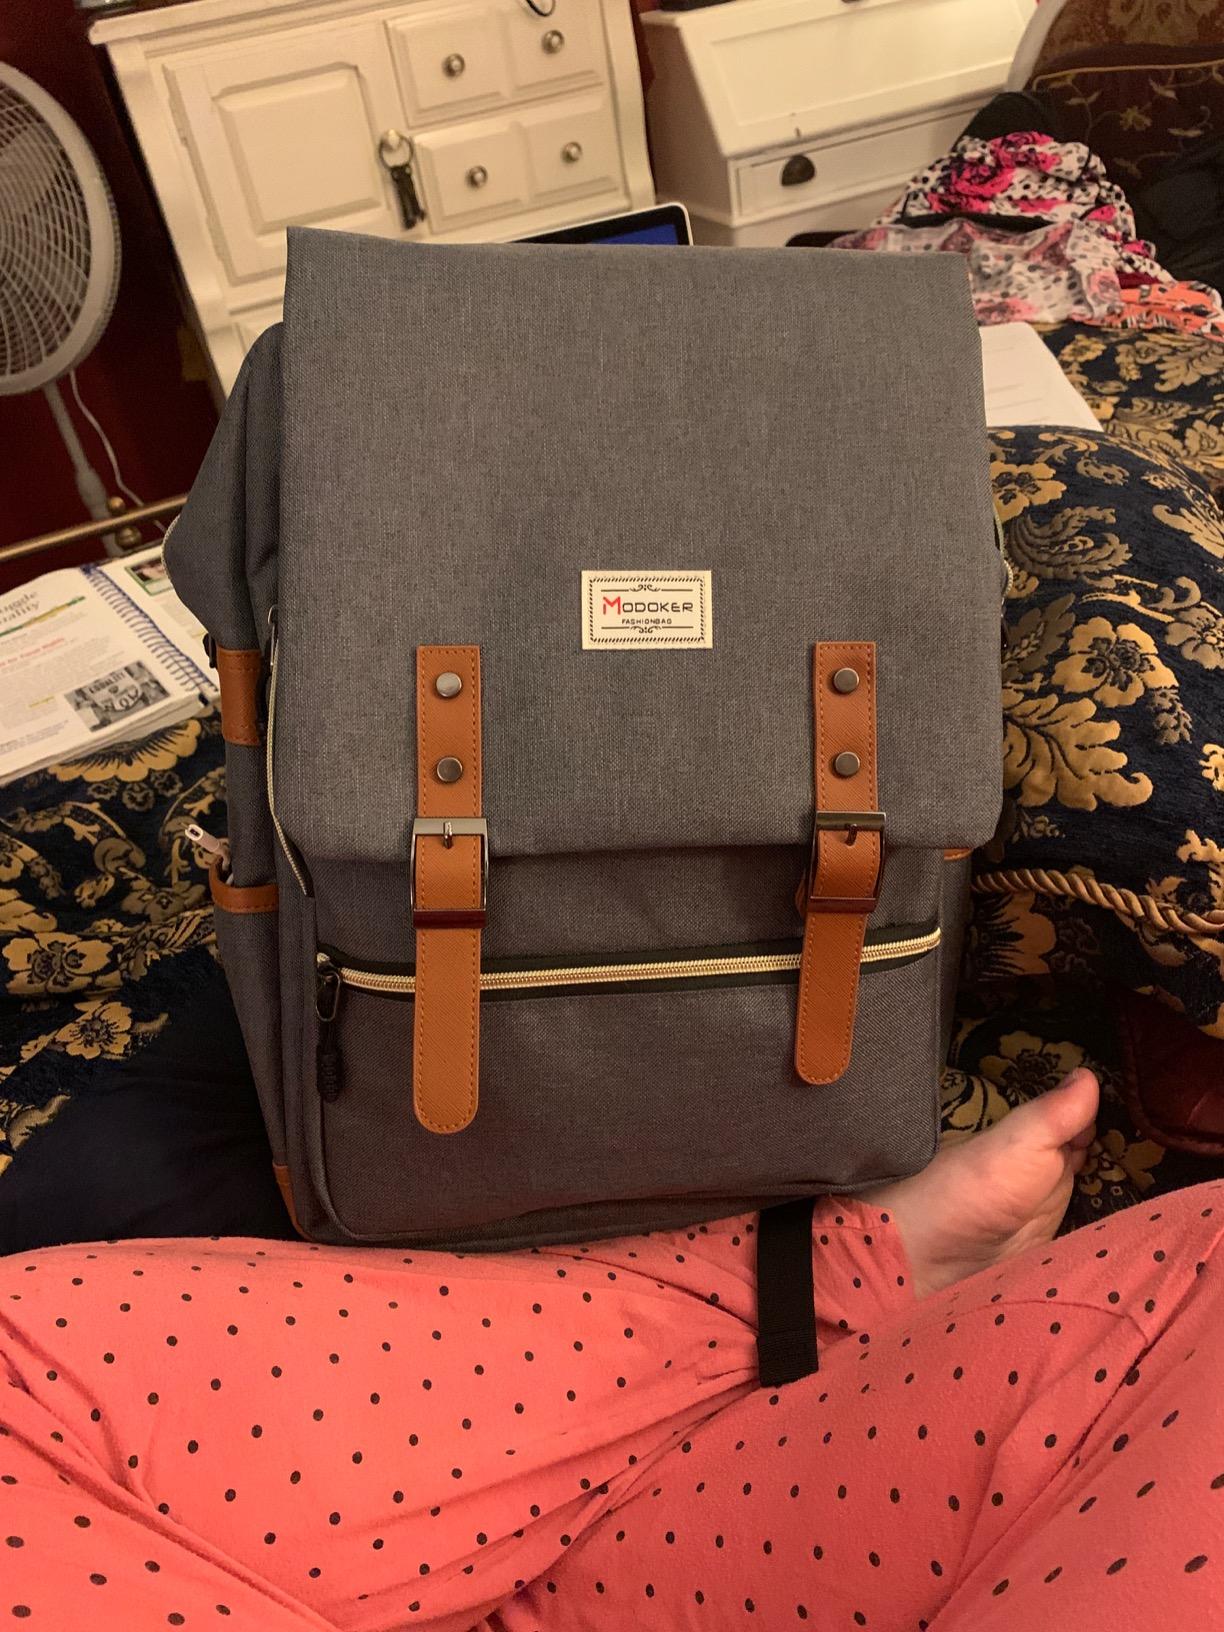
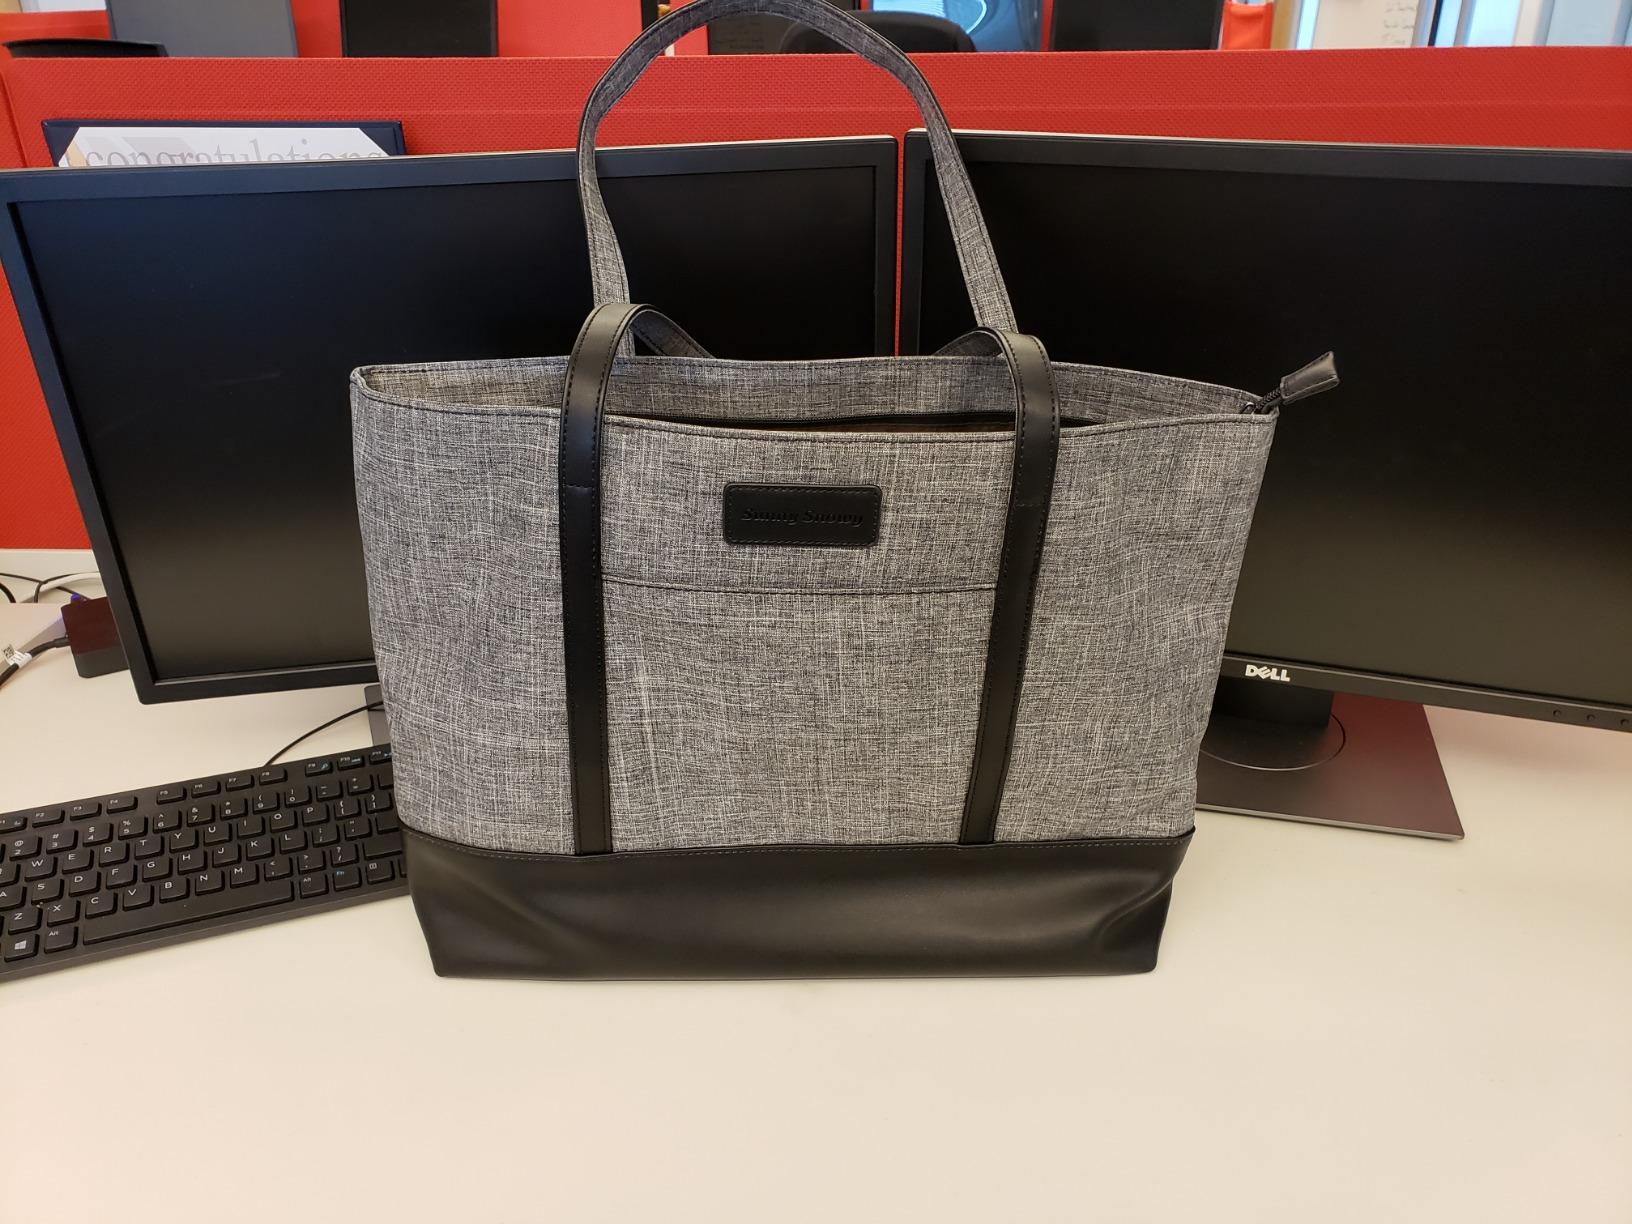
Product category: bag
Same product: no